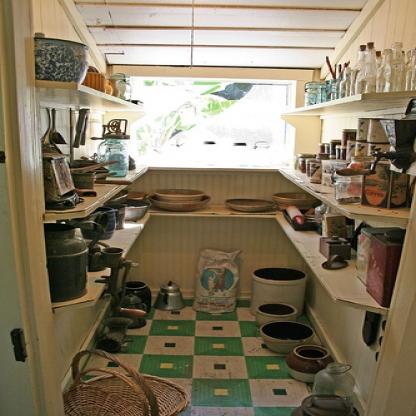
Scene: Indoor